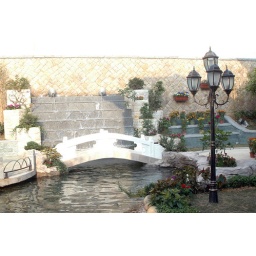
The bridge over the freshy water